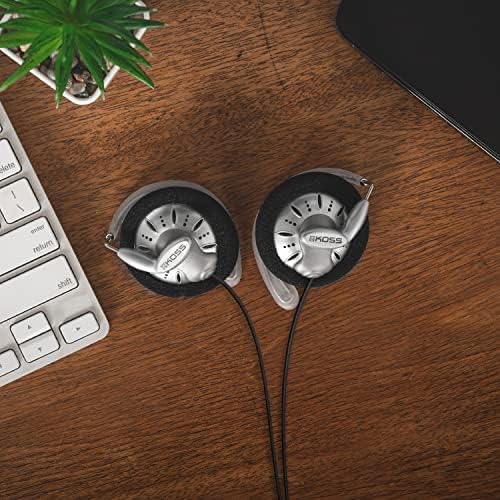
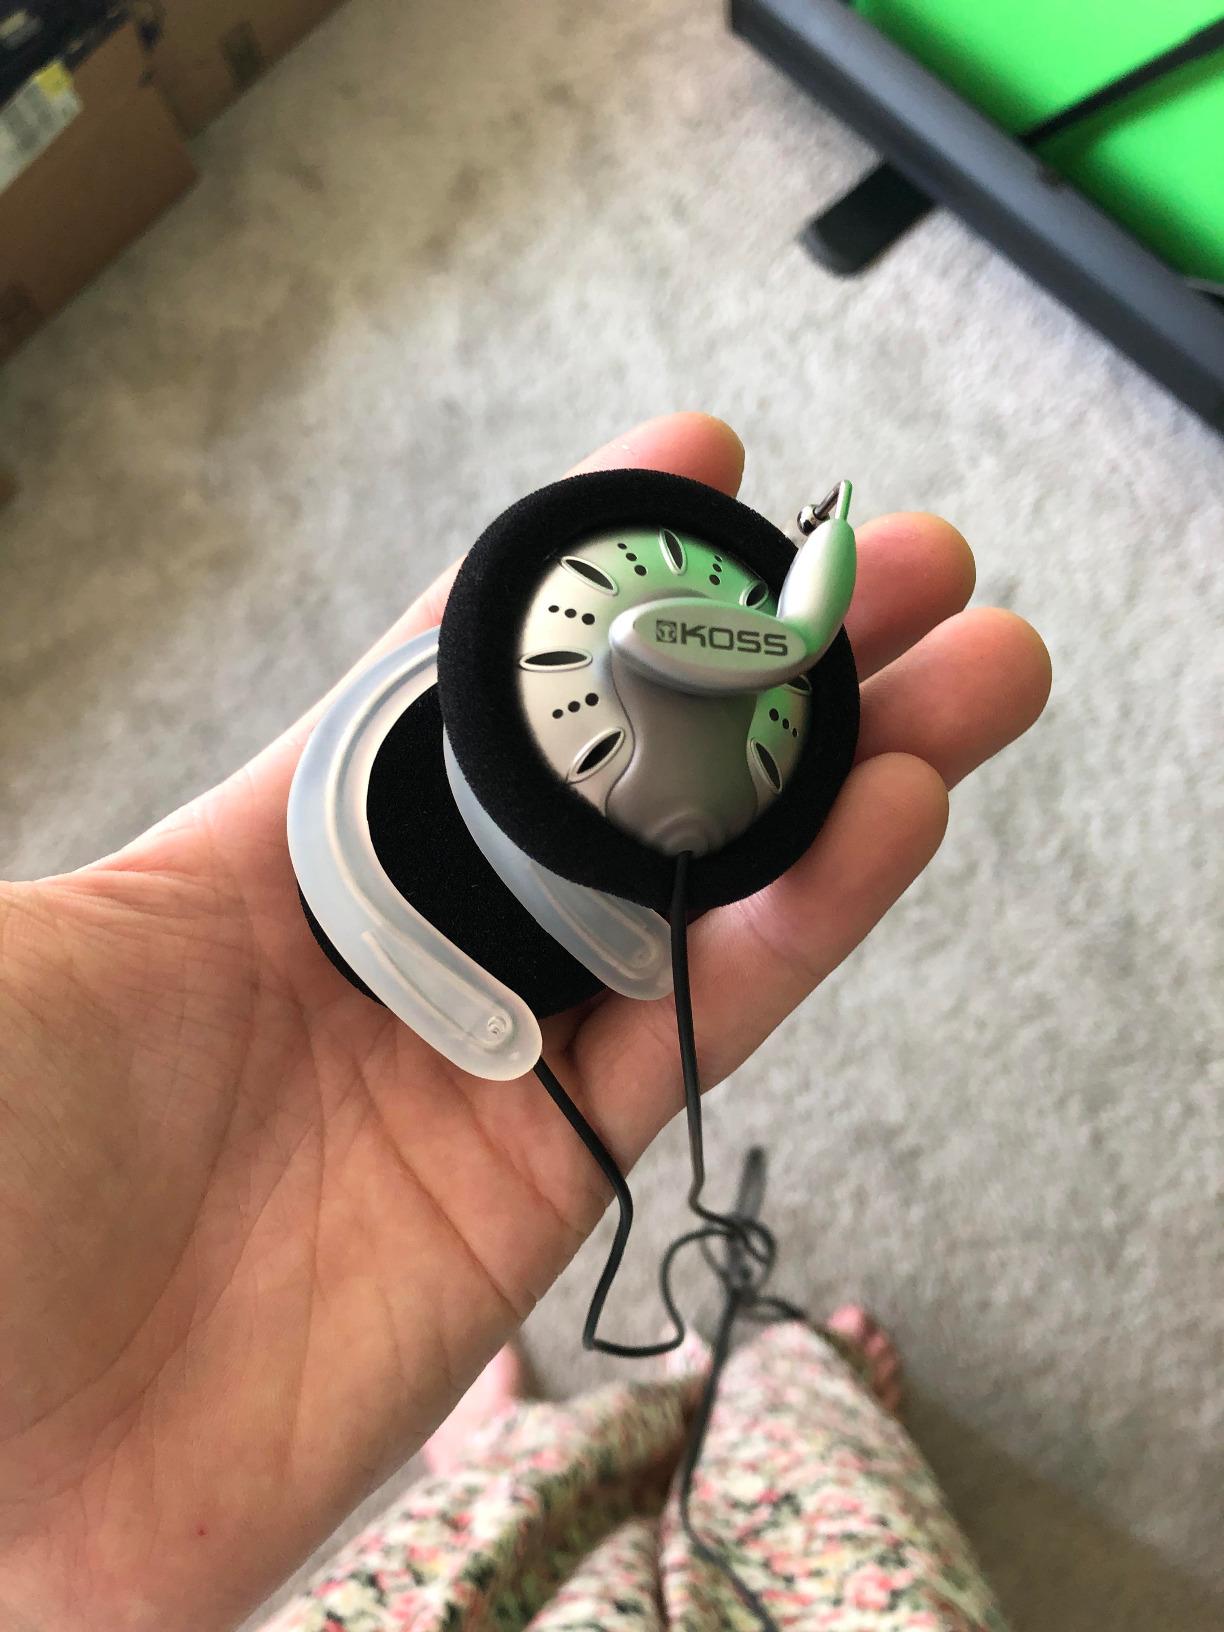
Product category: headphones
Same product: yes